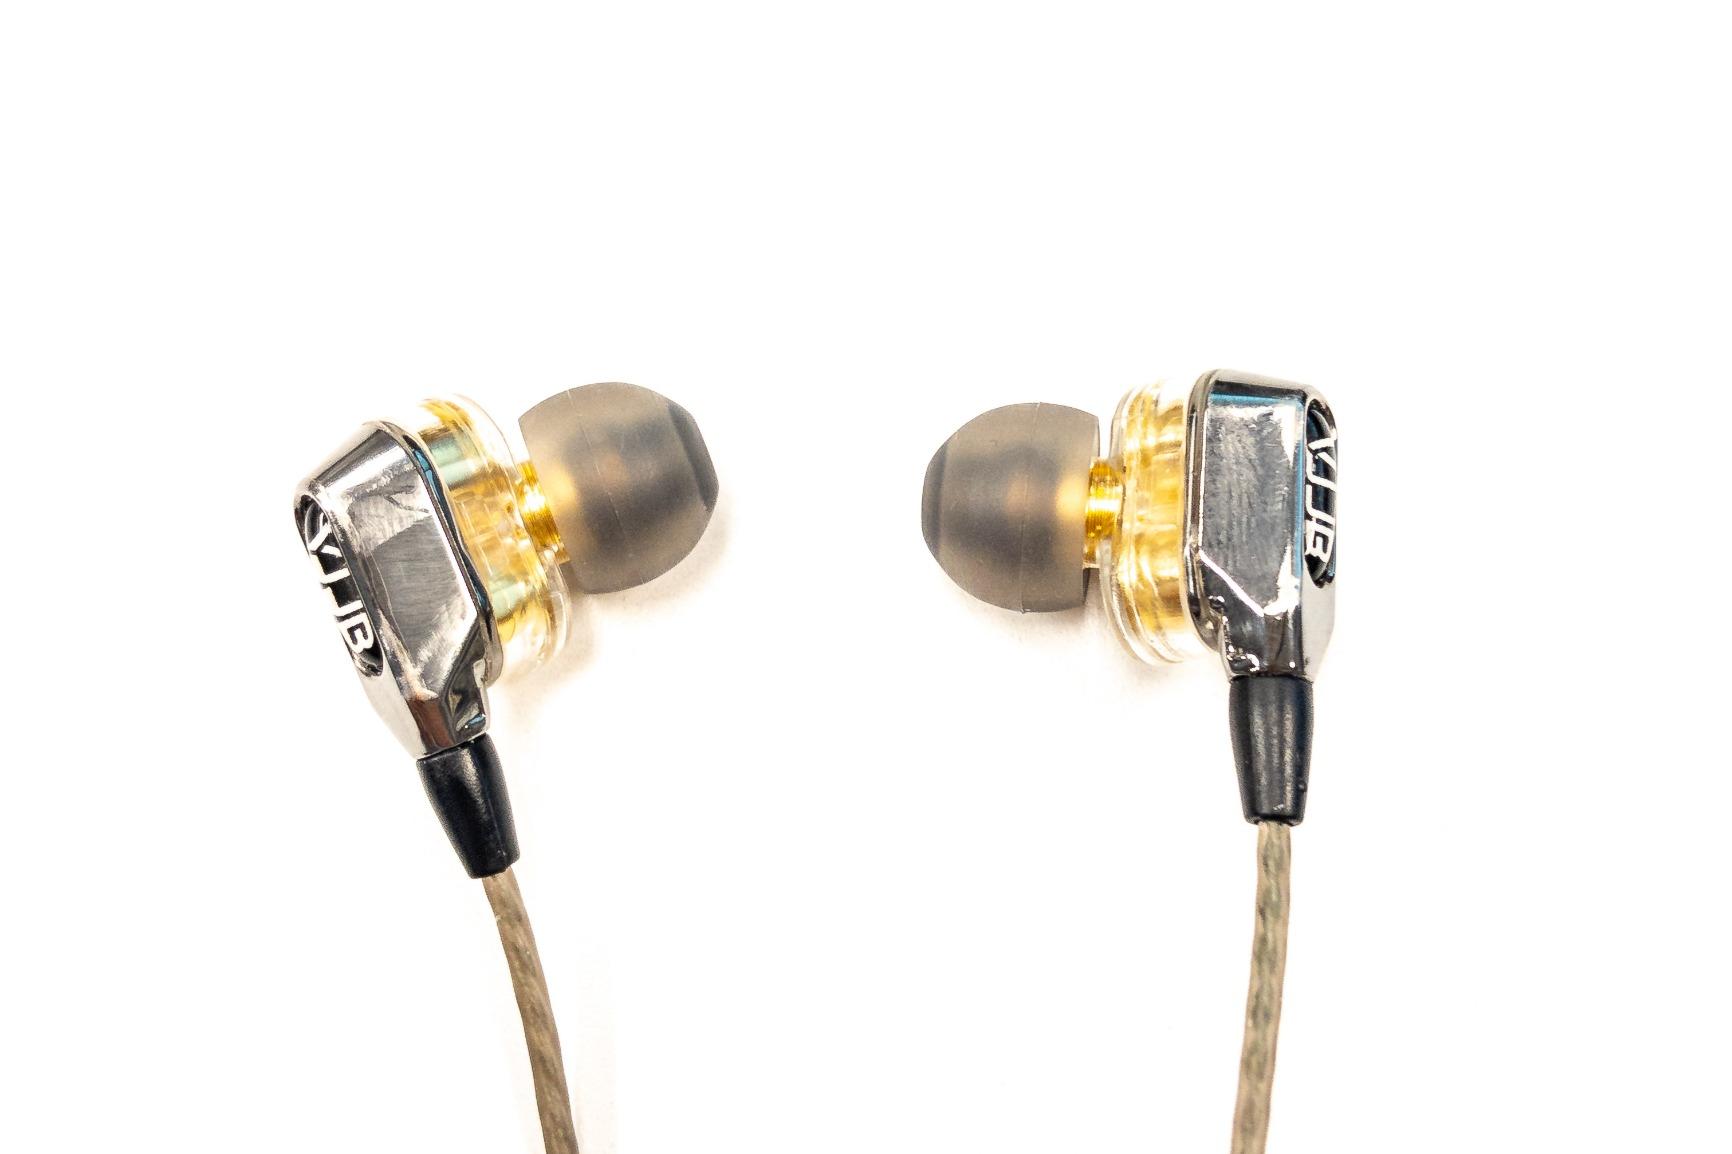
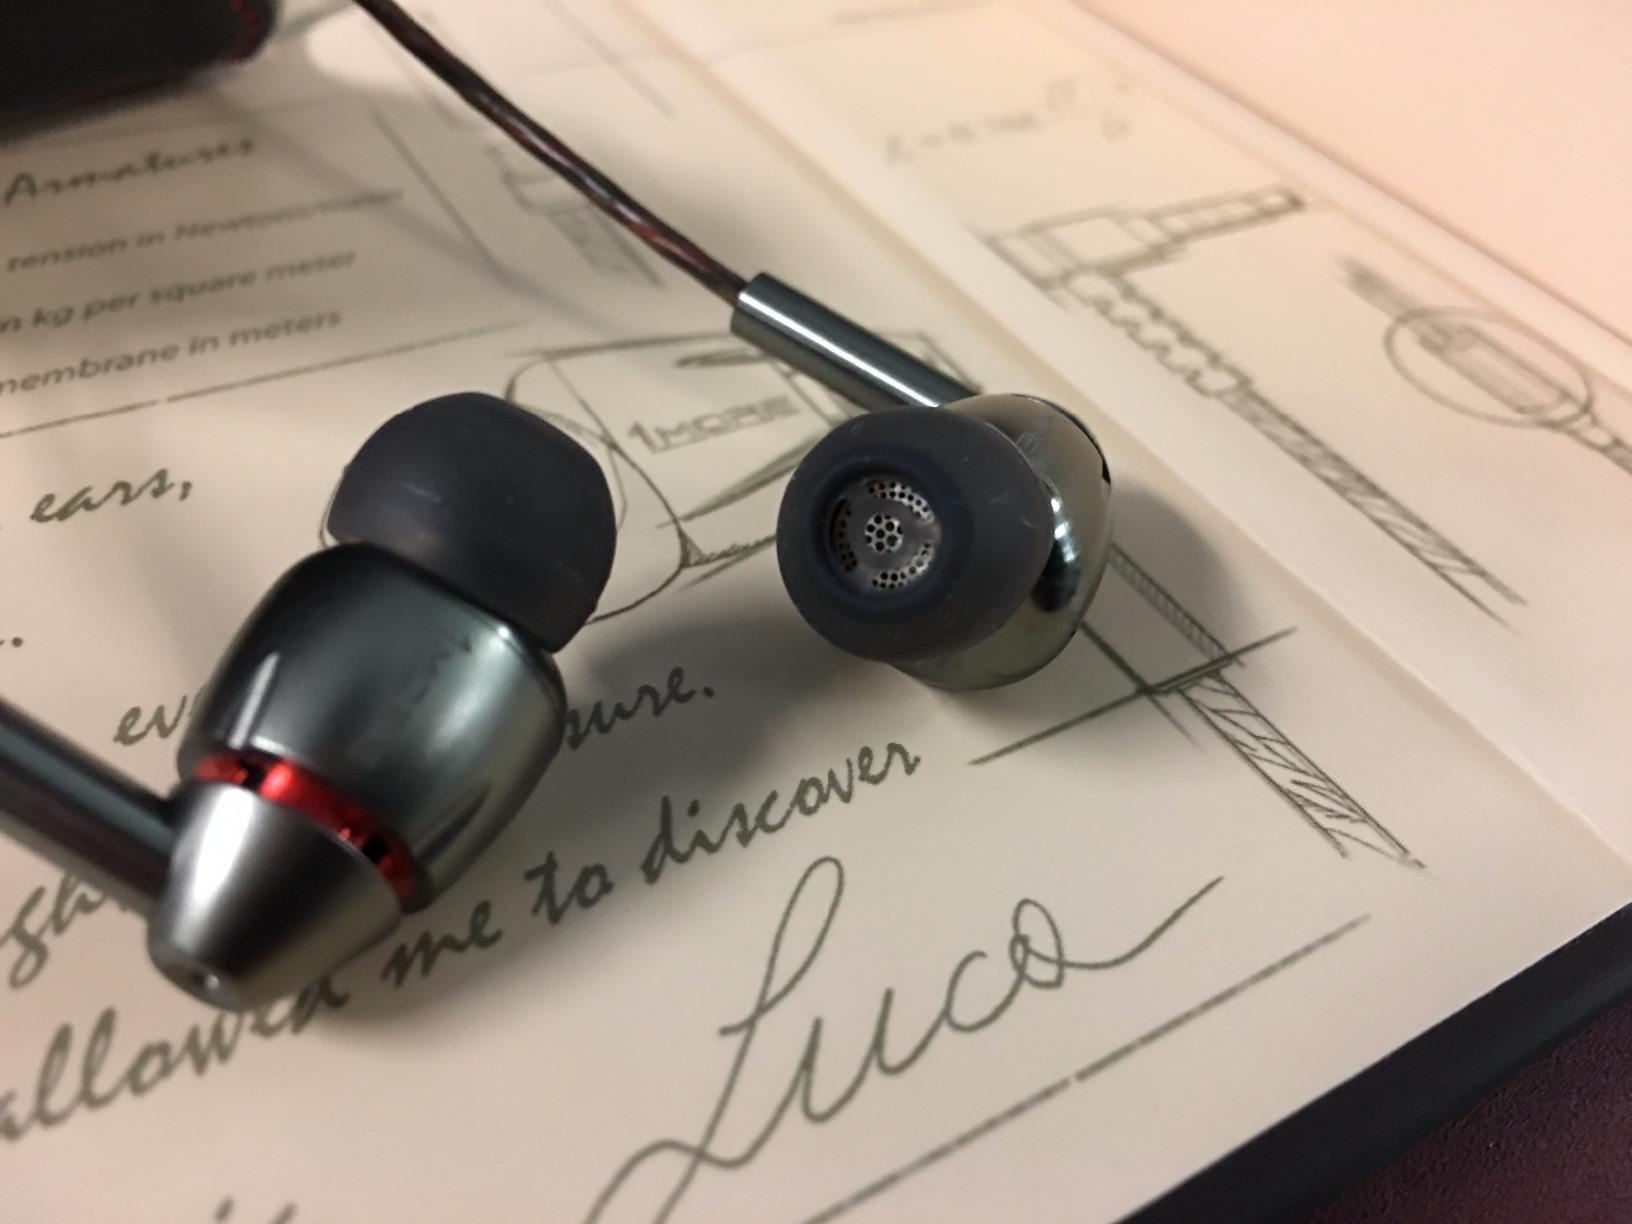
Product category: headphones
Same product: no